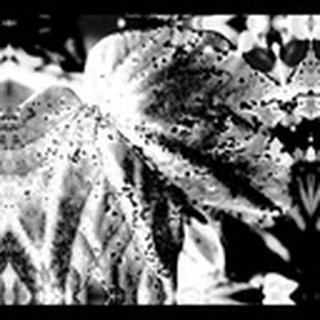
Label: cotton_bacterial_blight